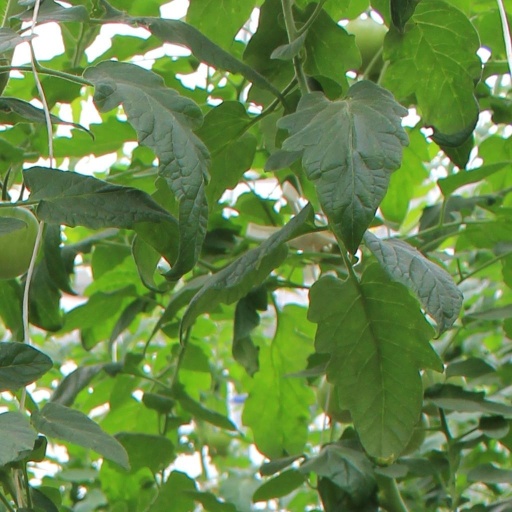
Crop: tomato